Hannibal

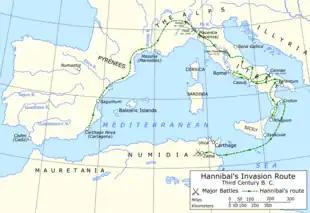

Hannibal was a common Semitic Phoenician-Carthaginian personal name. It is recorded in Carthaginian sources as. It is a combination of the common Phoenician masculine given name Hanno with the Northwest Semitic Canaanite deity Baal (lit, "lord") a major god of the Carthaginians ancestral homeland of Phoenicia in Western Asia. Its precise vocalization remains a matter of debate. Suggested readings include "Ḥannobaʿal", "Ḥannibaʿl", or "Ḥannibaʿal", meaning "Baʿal/The lord is gracious", "Baʿal Has Been Gracious", or "The Grace of Baʿal". It is equivalent to the fellow Semitic Hebrew name Haniel. Greek historians rendered the name as "Anníbas".